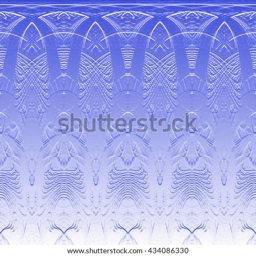
abstract background with patterns like flower or a symbol embossed on the surface metallic blue .